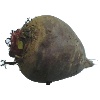
Label: Beetroot 1